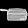
Label: Bag